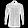
Label: Shirt